Prijatelji

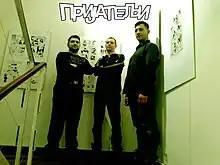
Authors of the serial: Kostić, Todosijević, Vlapet ©2013

creation began with Todosijević working on the short comic strip, , (The sounds of Hometown) in 2003. It was a strip-based and short-lived series consisting of two issues. Most of the material was accidentally destroyed, and only a couple of panels still exist in physical form. The series followed the happenings at a tavern called ("'The sounds of Hometown"'), and the only resemblance to was a character named Vukota Šiljić. This character was different than that of the same name in , but it opened the way for the creation of . Scriptwriter Marko Radovanović (Maré) also contributed. A year later, the series was turned down, and Todosijević began to work on new characters and a concept that would later be known as . During the production of the concept and characters, Todosijević took inspiration from people he knew, as some of the characters were caricatures of actual people.